Tobias Wächter

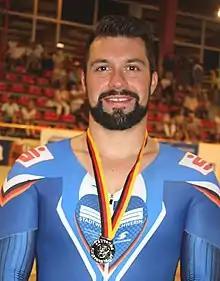
Wächter in 2016

Tobias Wächter (born 3 August 1988) is a German track cyclist. He competed in the keirin event at the 2014 UCI Track Cycling World Championships.